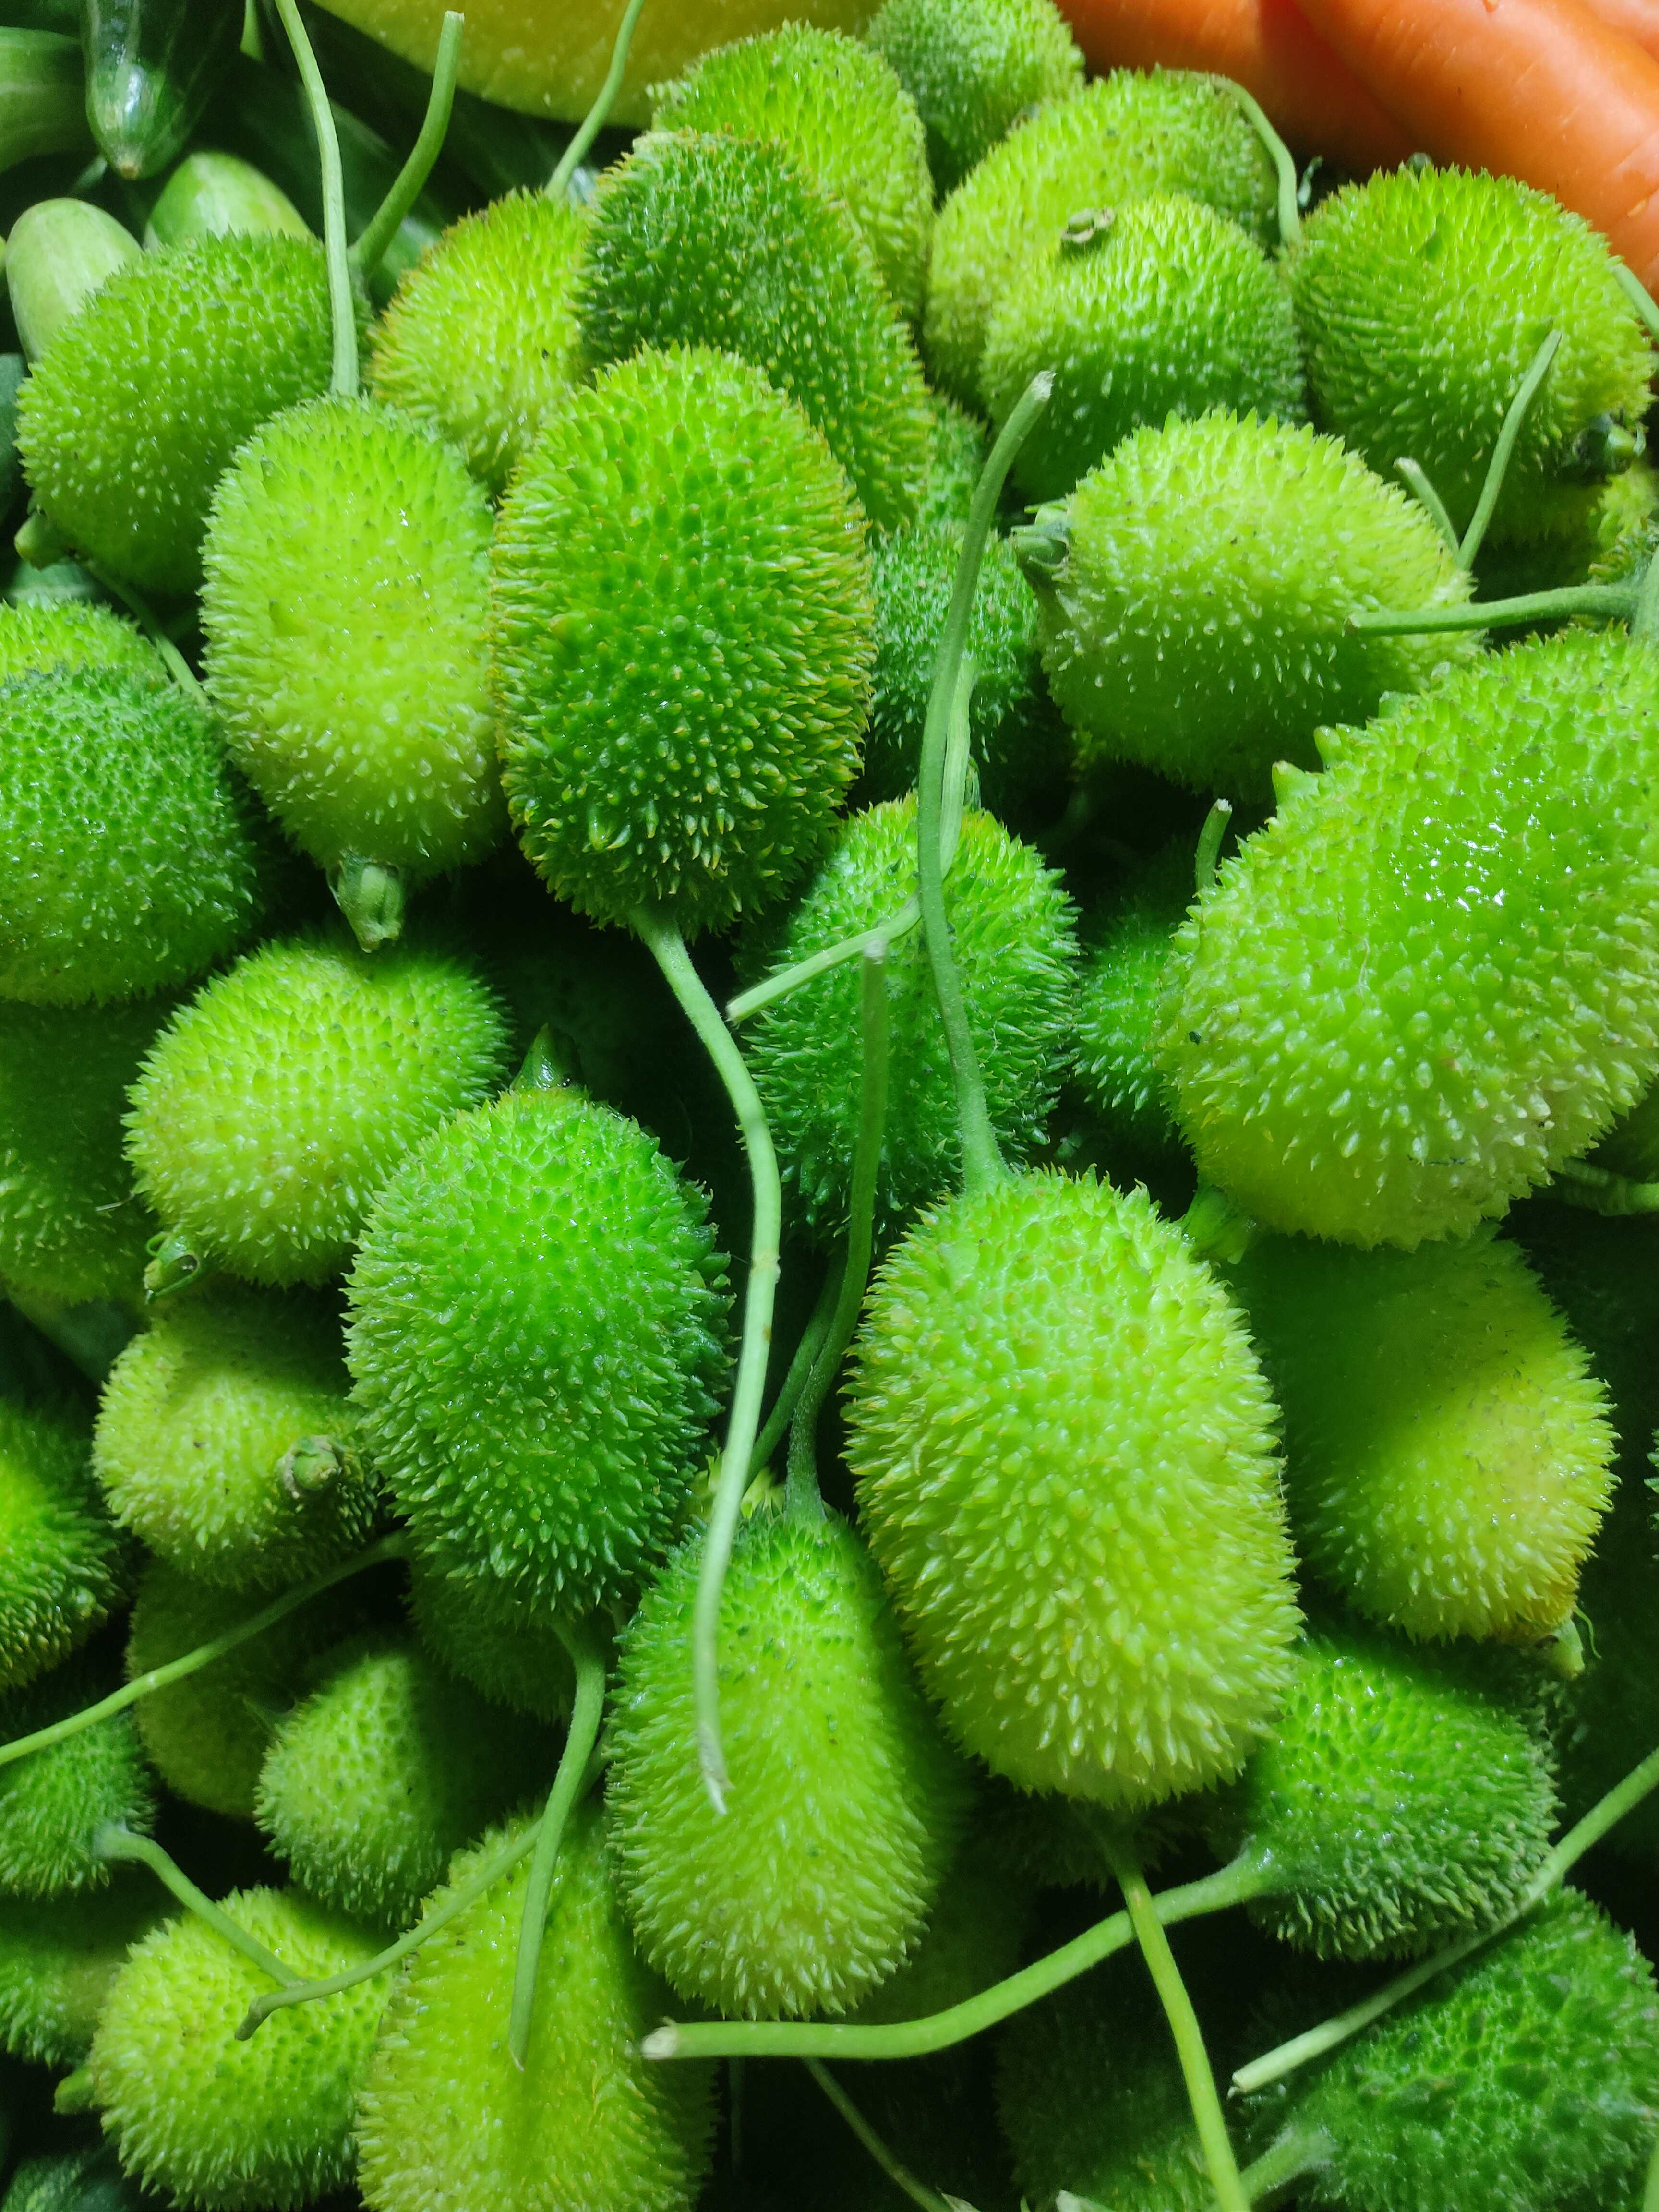
Label: Momordica dioica